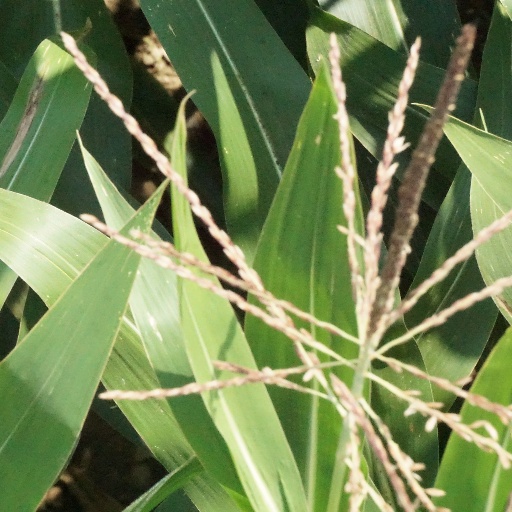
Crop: maize; corn